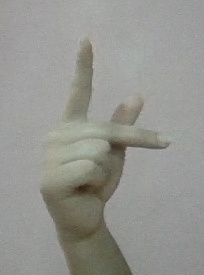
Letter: dha